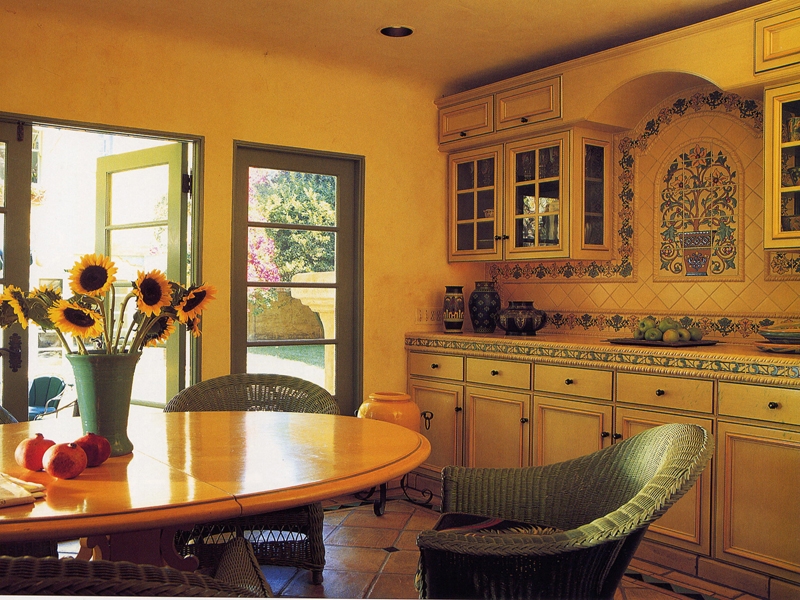
Room type: dining_room